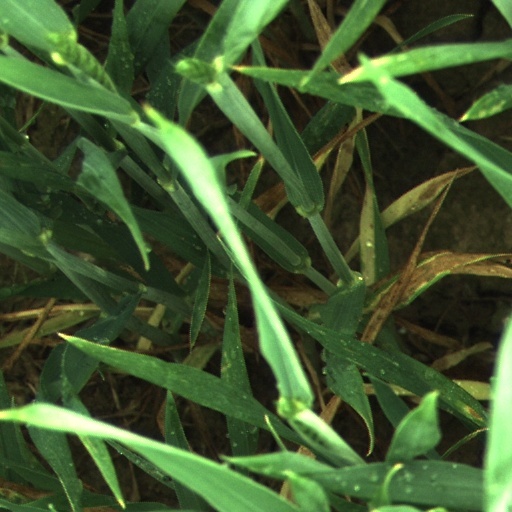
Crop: wheat